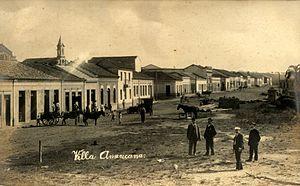
Les colonies confédérées sont composées d'émigrants en provenance des États confédérés d'Amérique, qui fuient les États-Unis après que l'Union gagne la guerre de Sécession. Ils s'installent dans de nombreux pays latino-Américains, notamment le Brésil et Mexique.